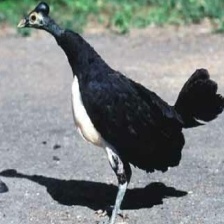
Species: MALEO
Scientific name: MACROCEPHALON MALEO